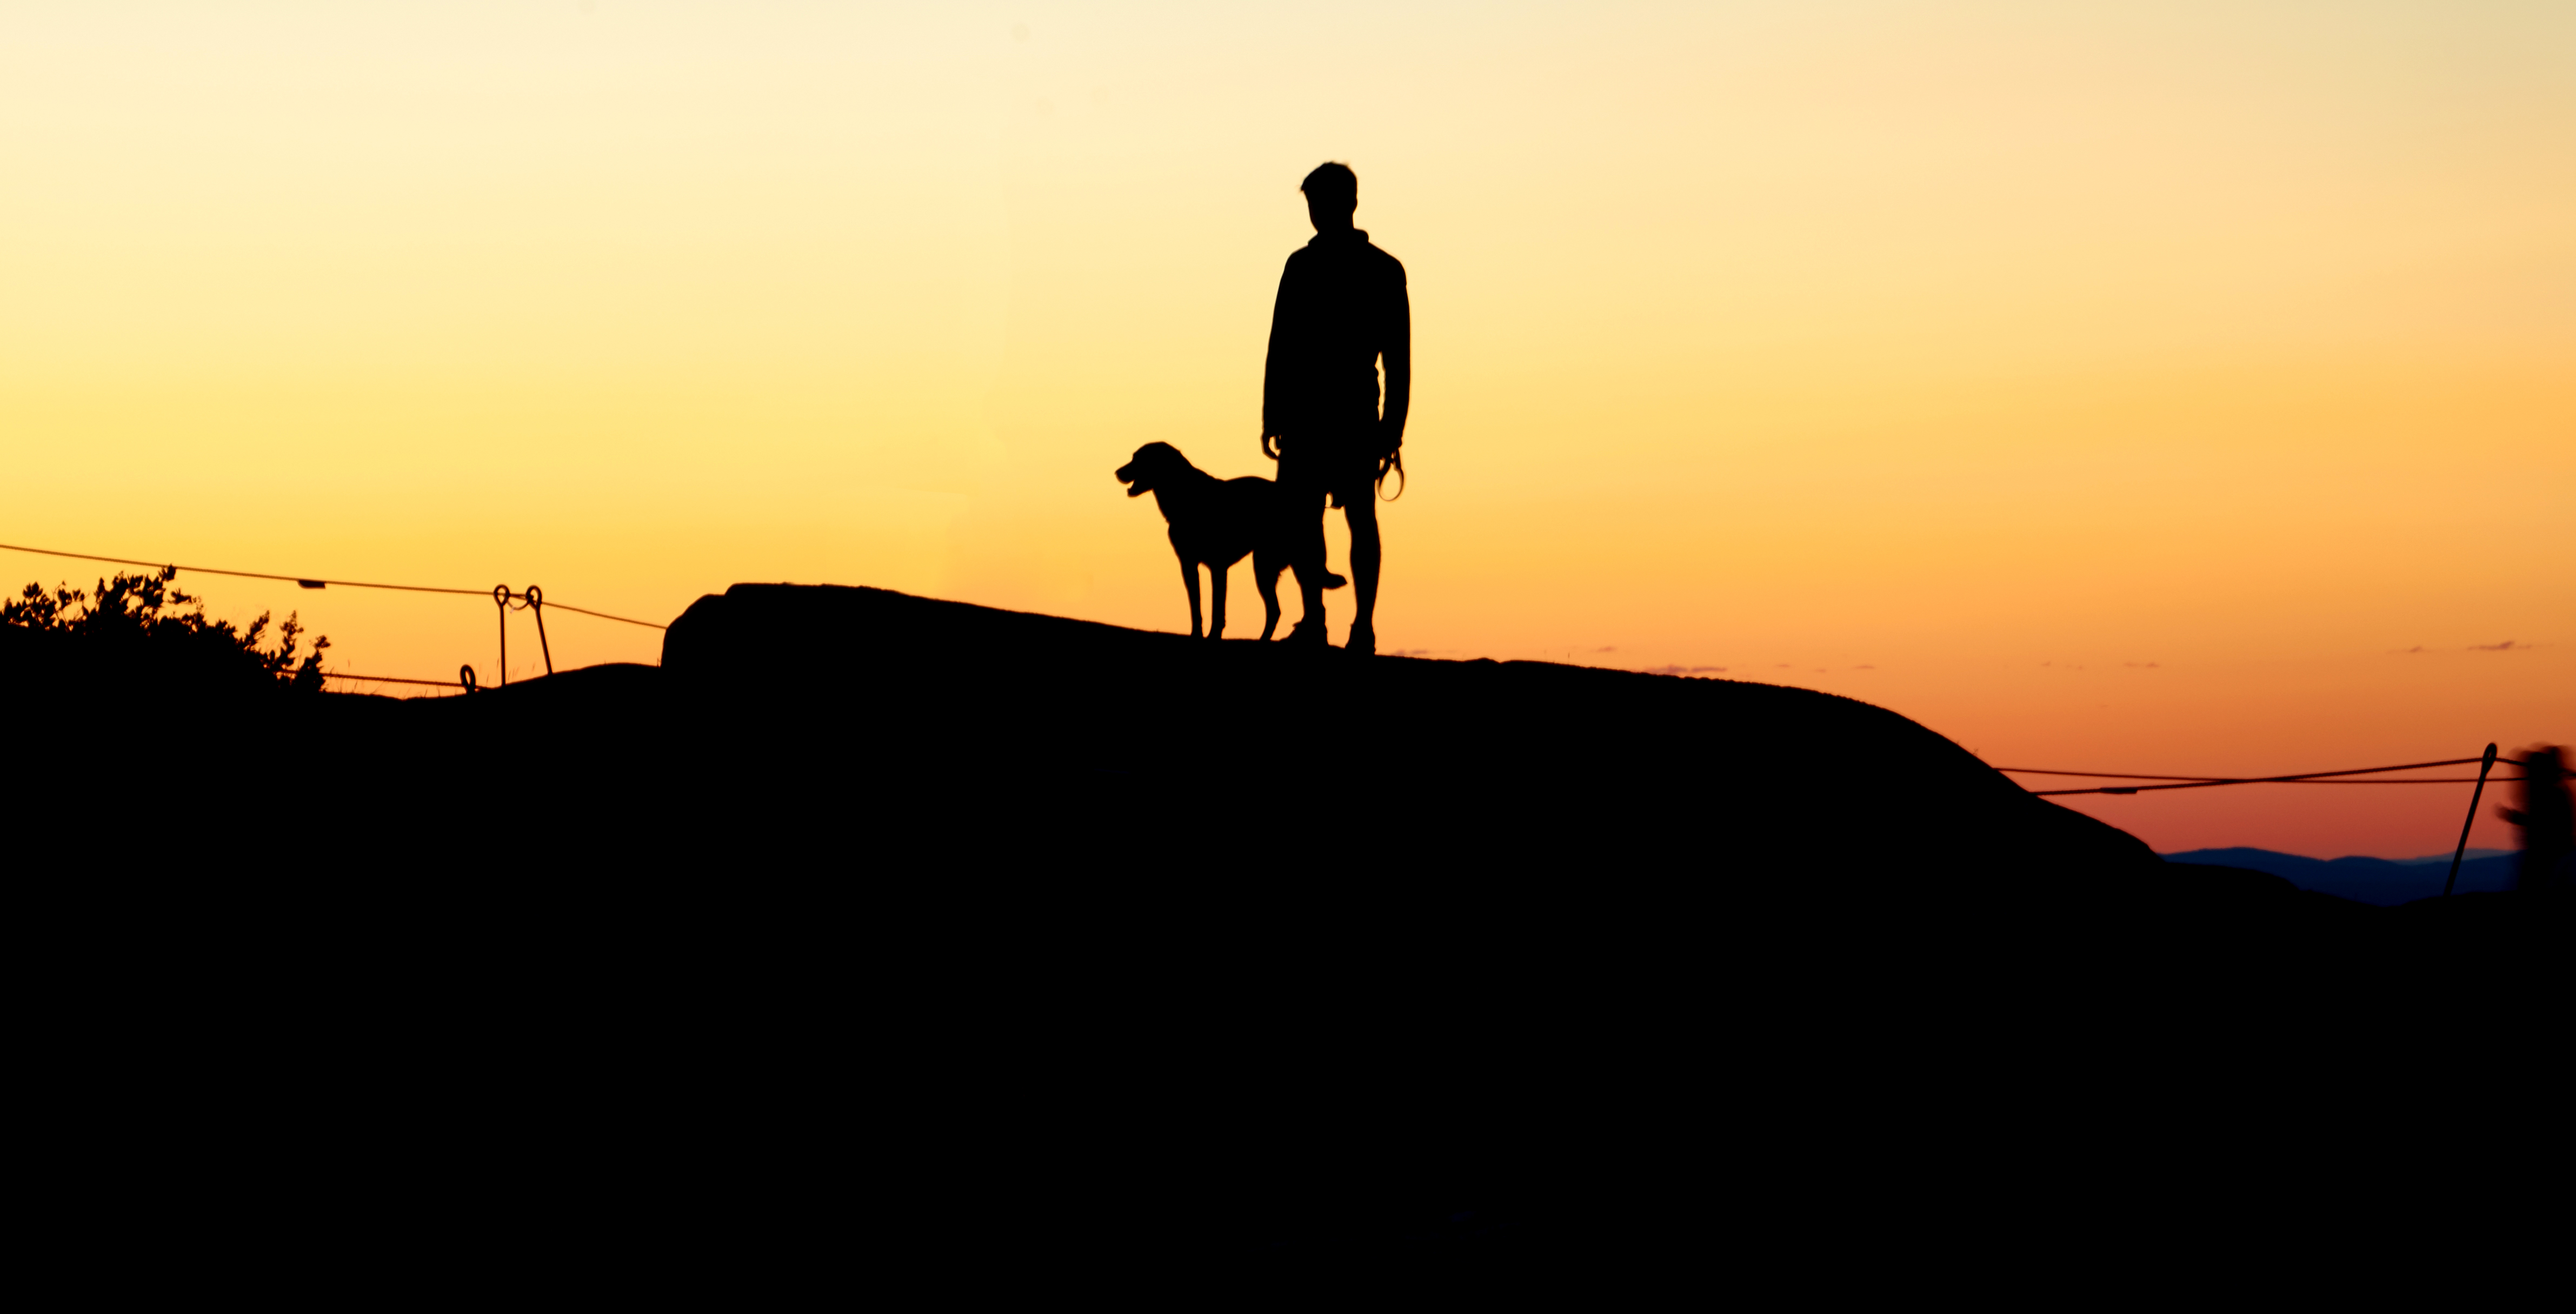
silhouette, sky, horizon, backlighting, morning, sunset, photography, evening, ecoregion, stock photography, landscape, sunlight, sunrise, shadow, dog walking